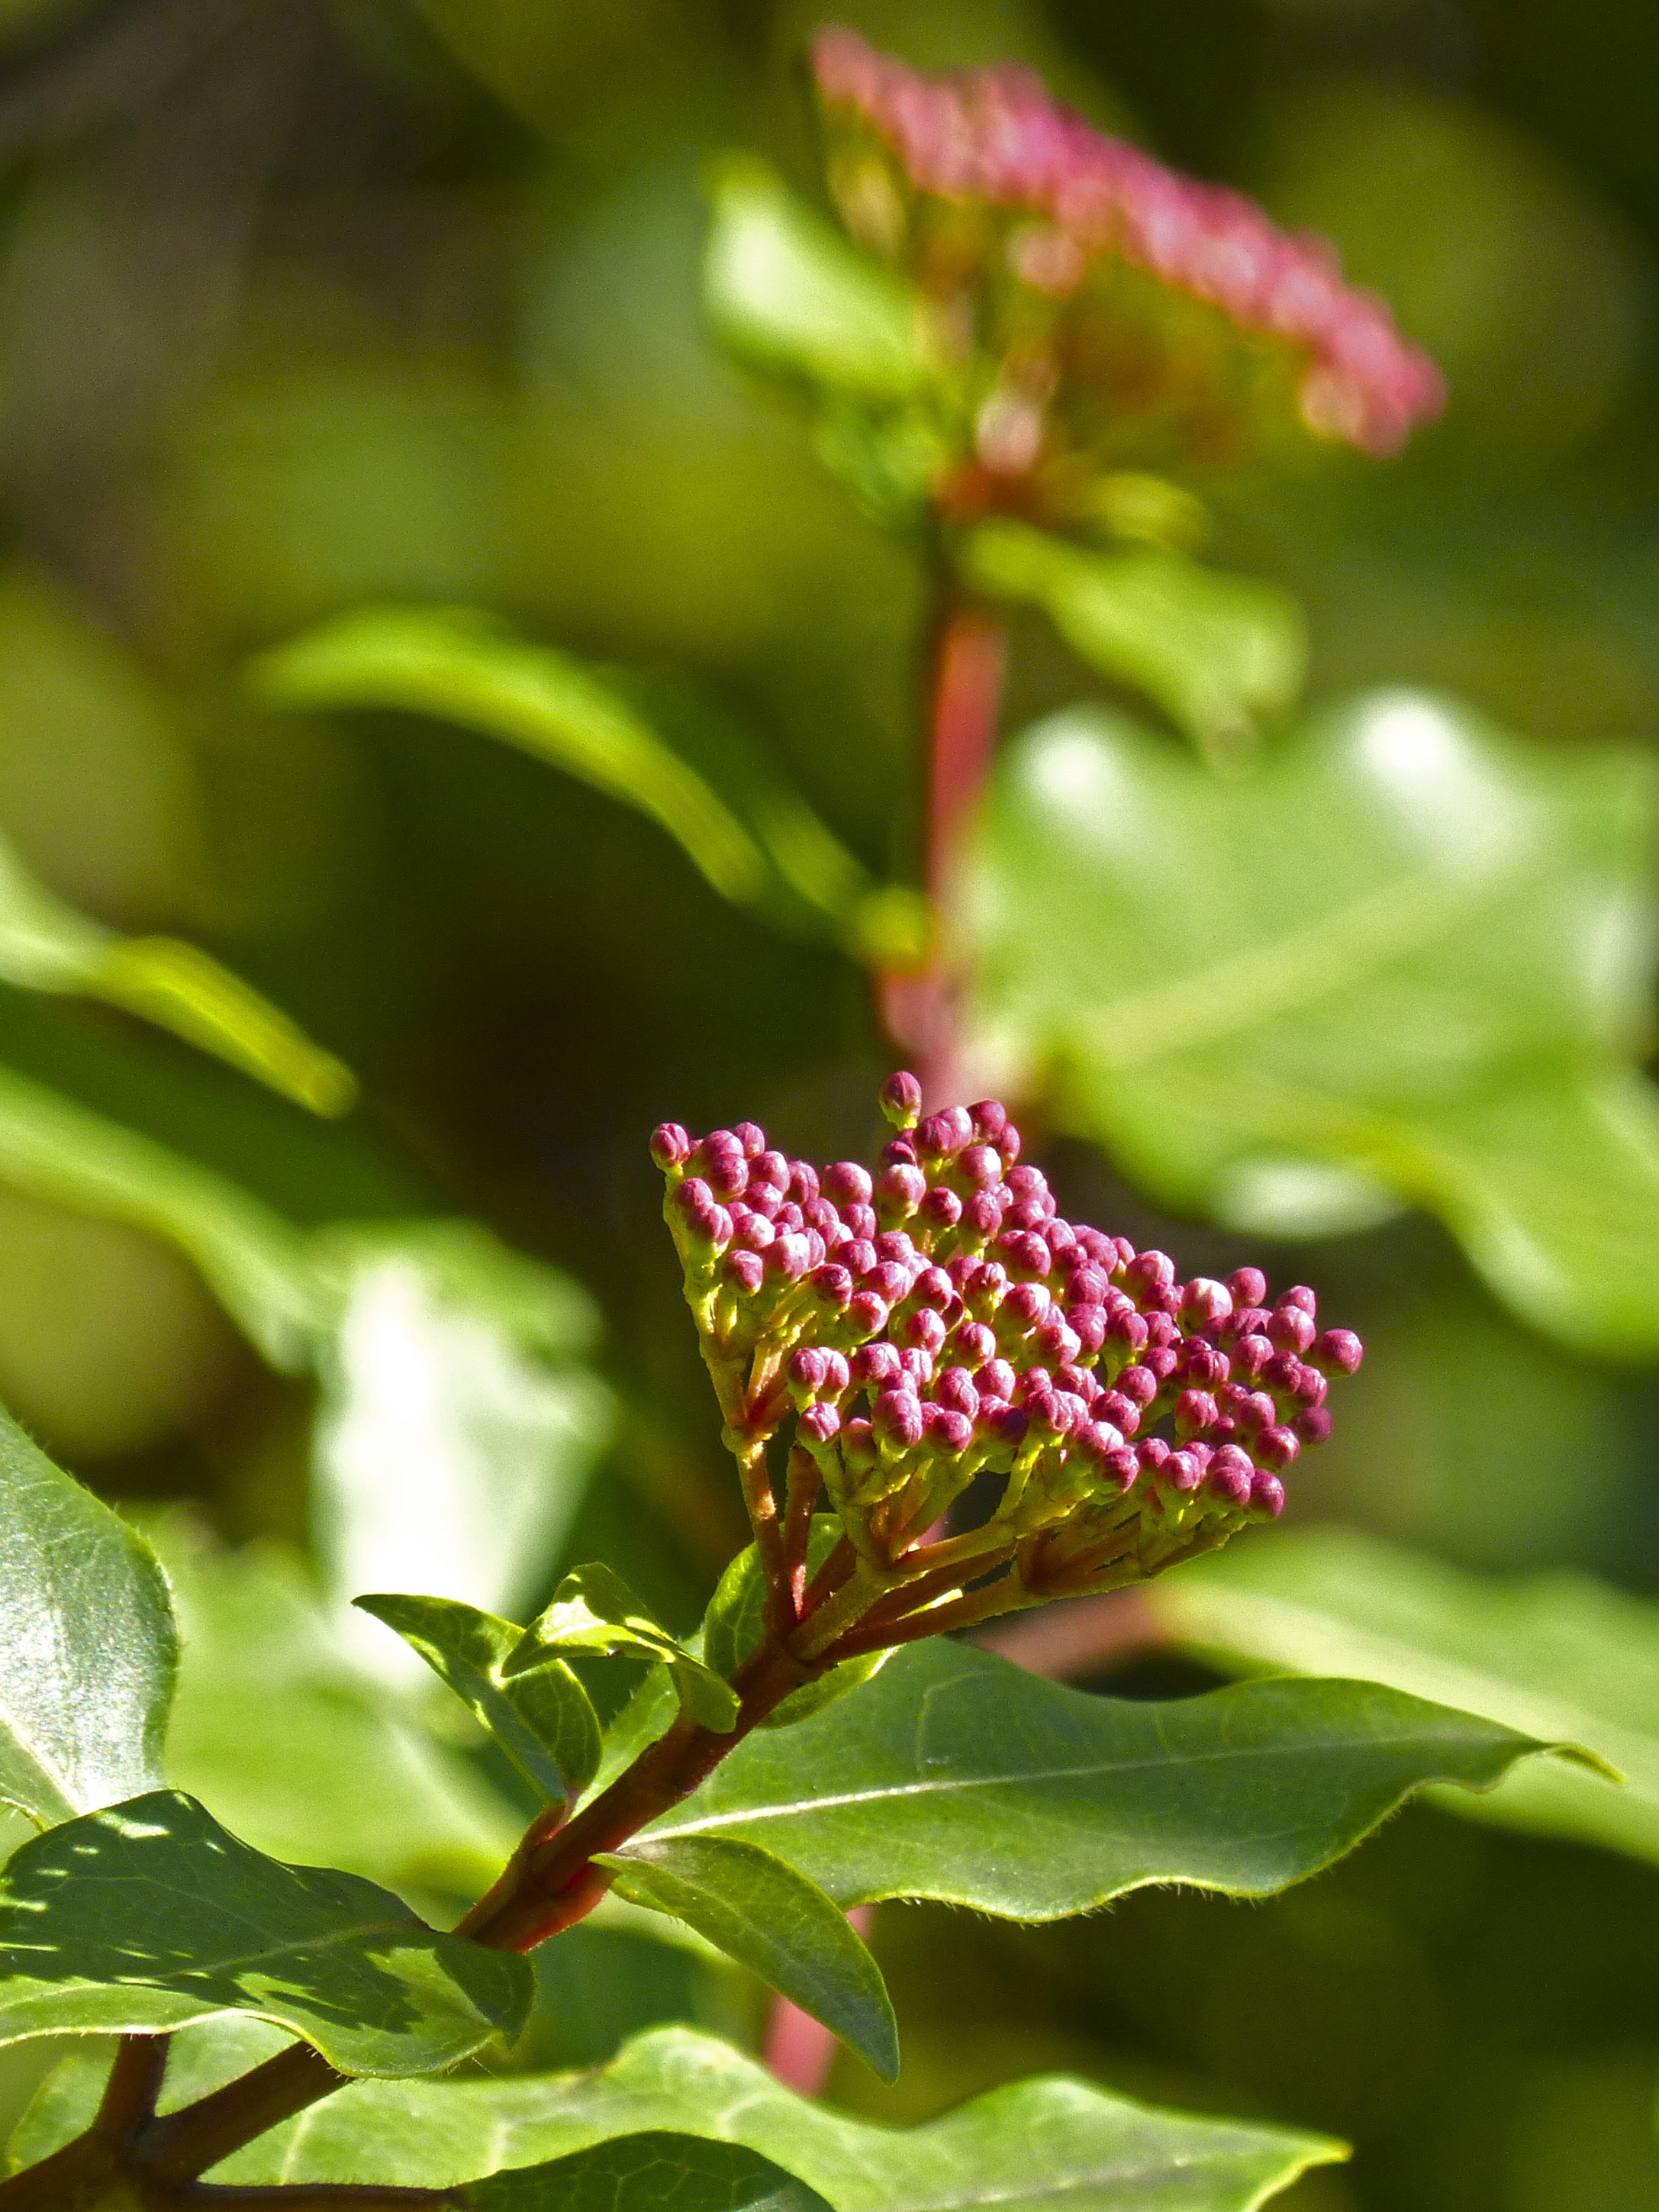
tree, nature, branch, blossom, plant, leaf, flower, green, ivy, botany, flora, wildflower, close up, shrub, macro photography, flowering plant, mallow, woody plant, land plant